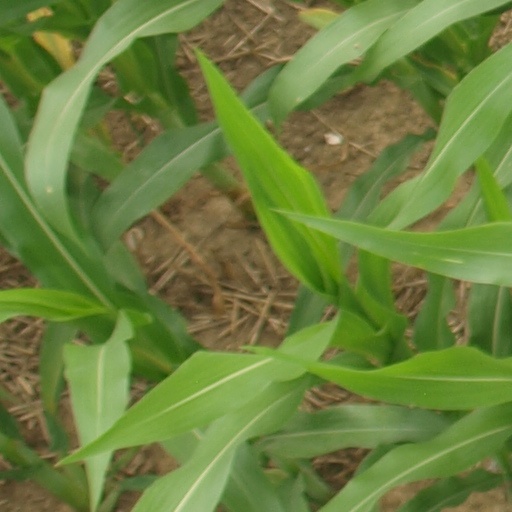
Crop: maize; corn